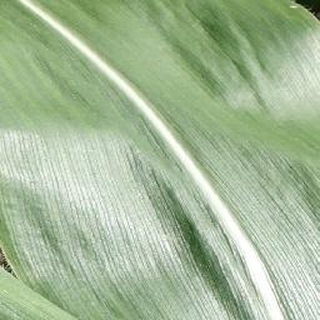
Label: healthy_corn